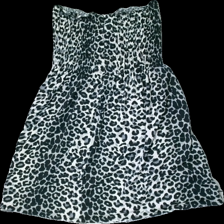
View: back
Type: Dress
Category: Ladies
Brand: Missing
Colors: Black, White
Material: 100% polyester
Pattern: Animal print
Cut: Regular
Season: All
Price range: 50-100
Recommended usage: Recycle